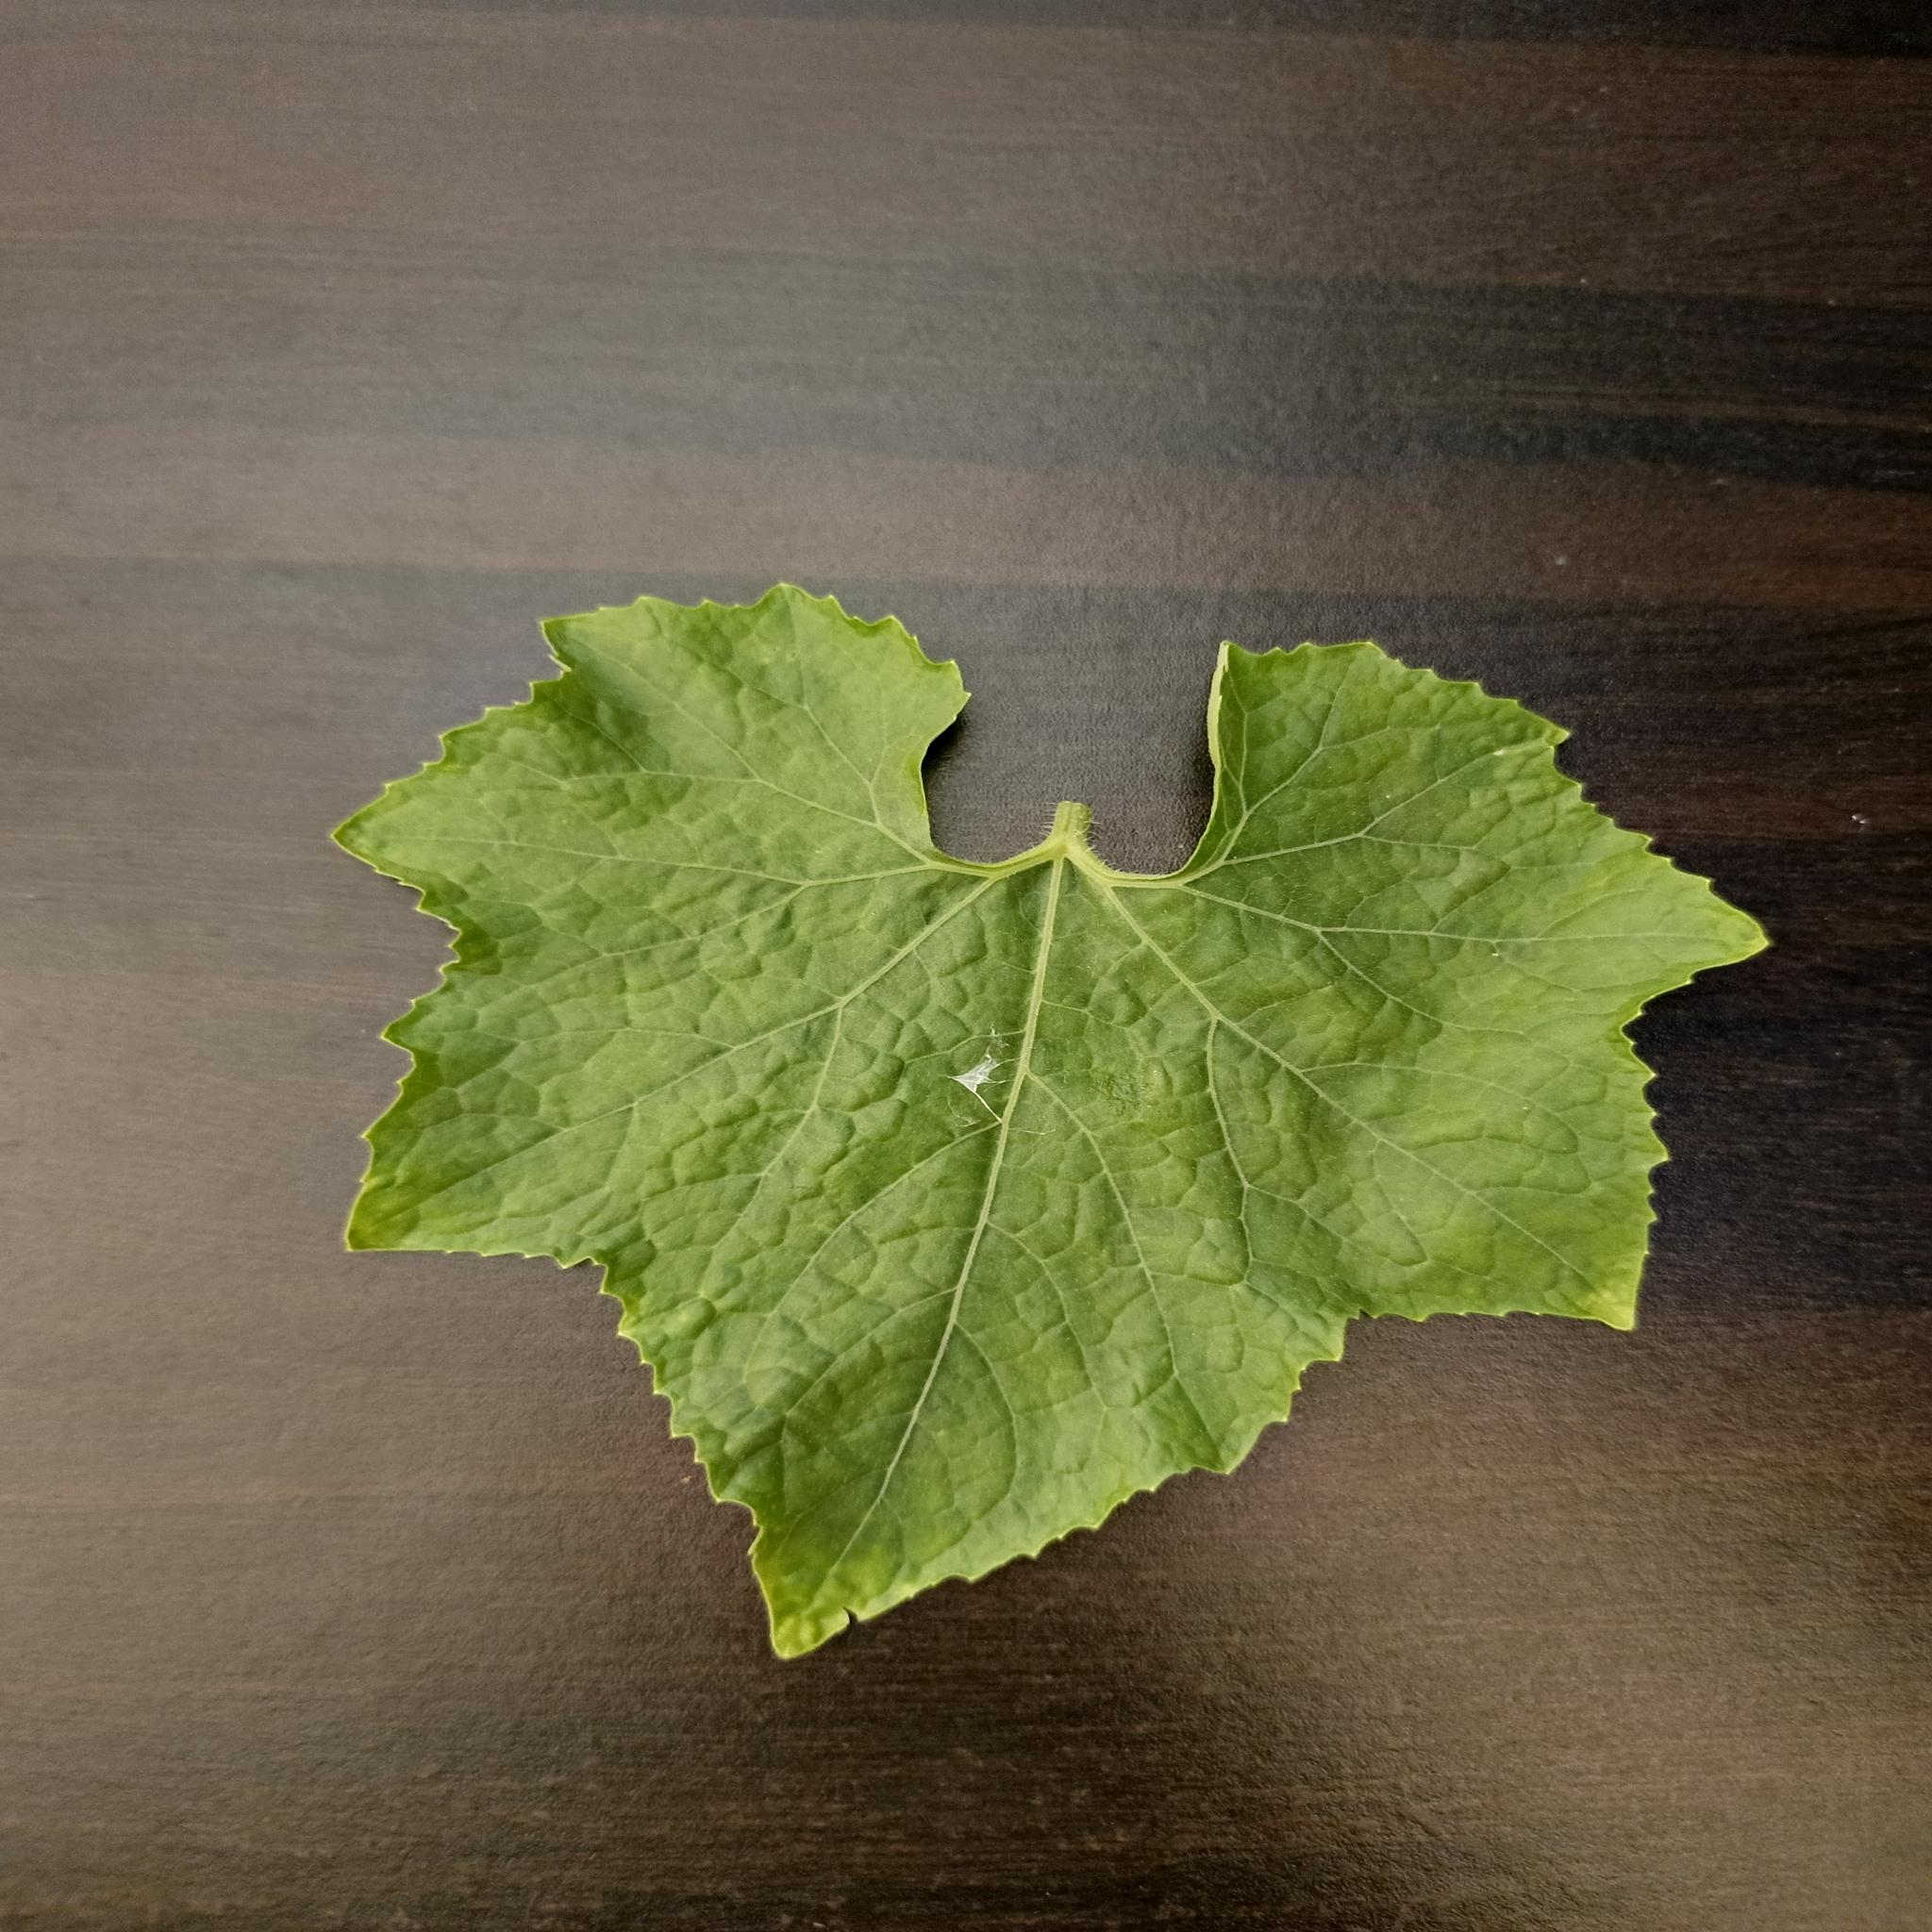
Label: Healthy